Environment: real
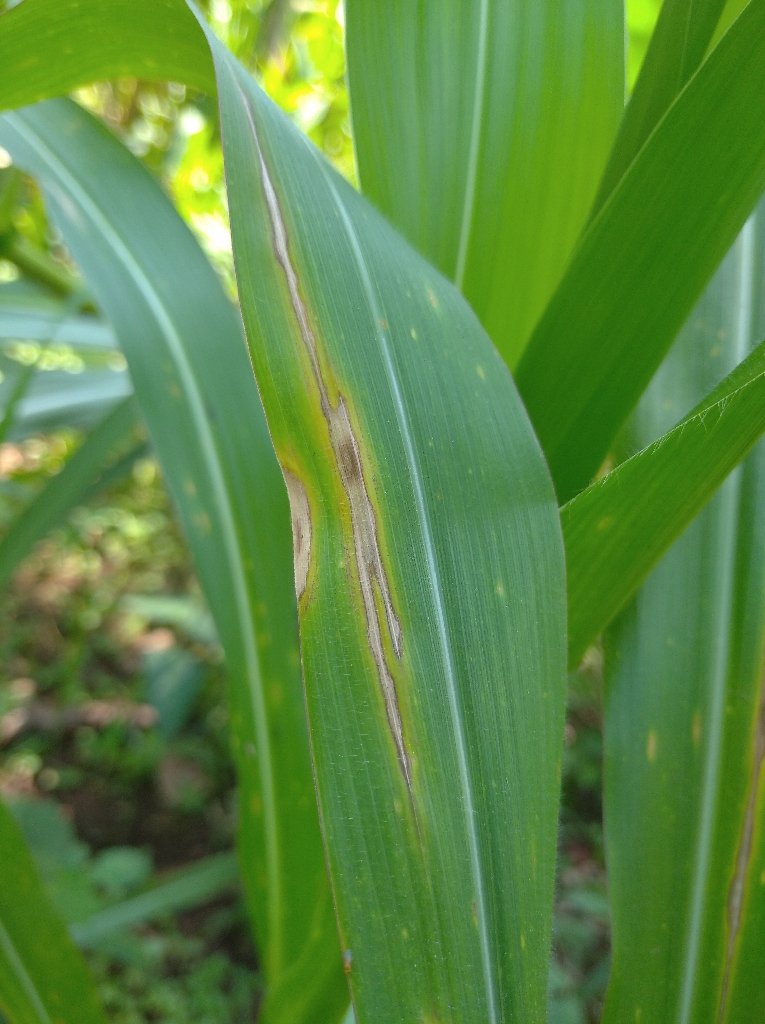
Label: northern_corn_leaf_blight